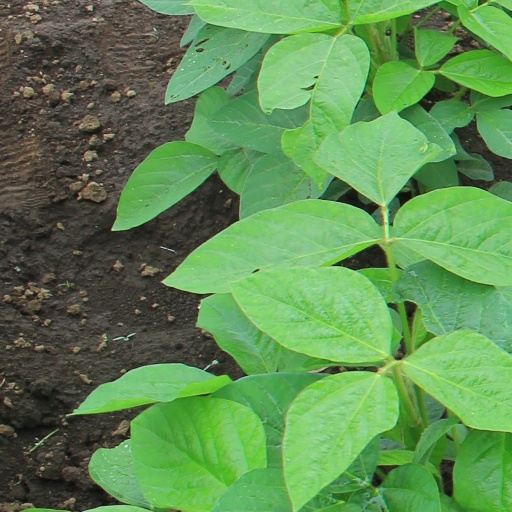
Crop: soybean